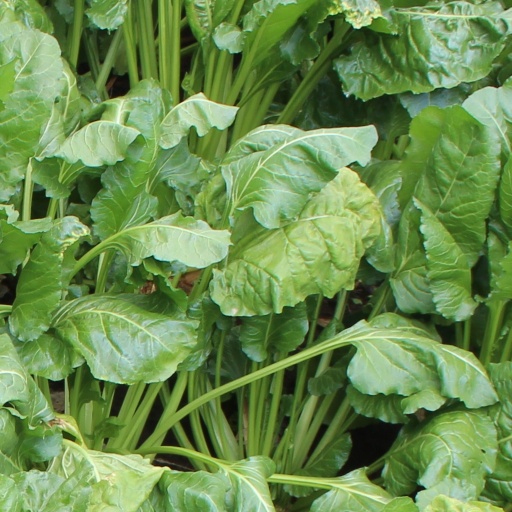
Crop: sugar beet